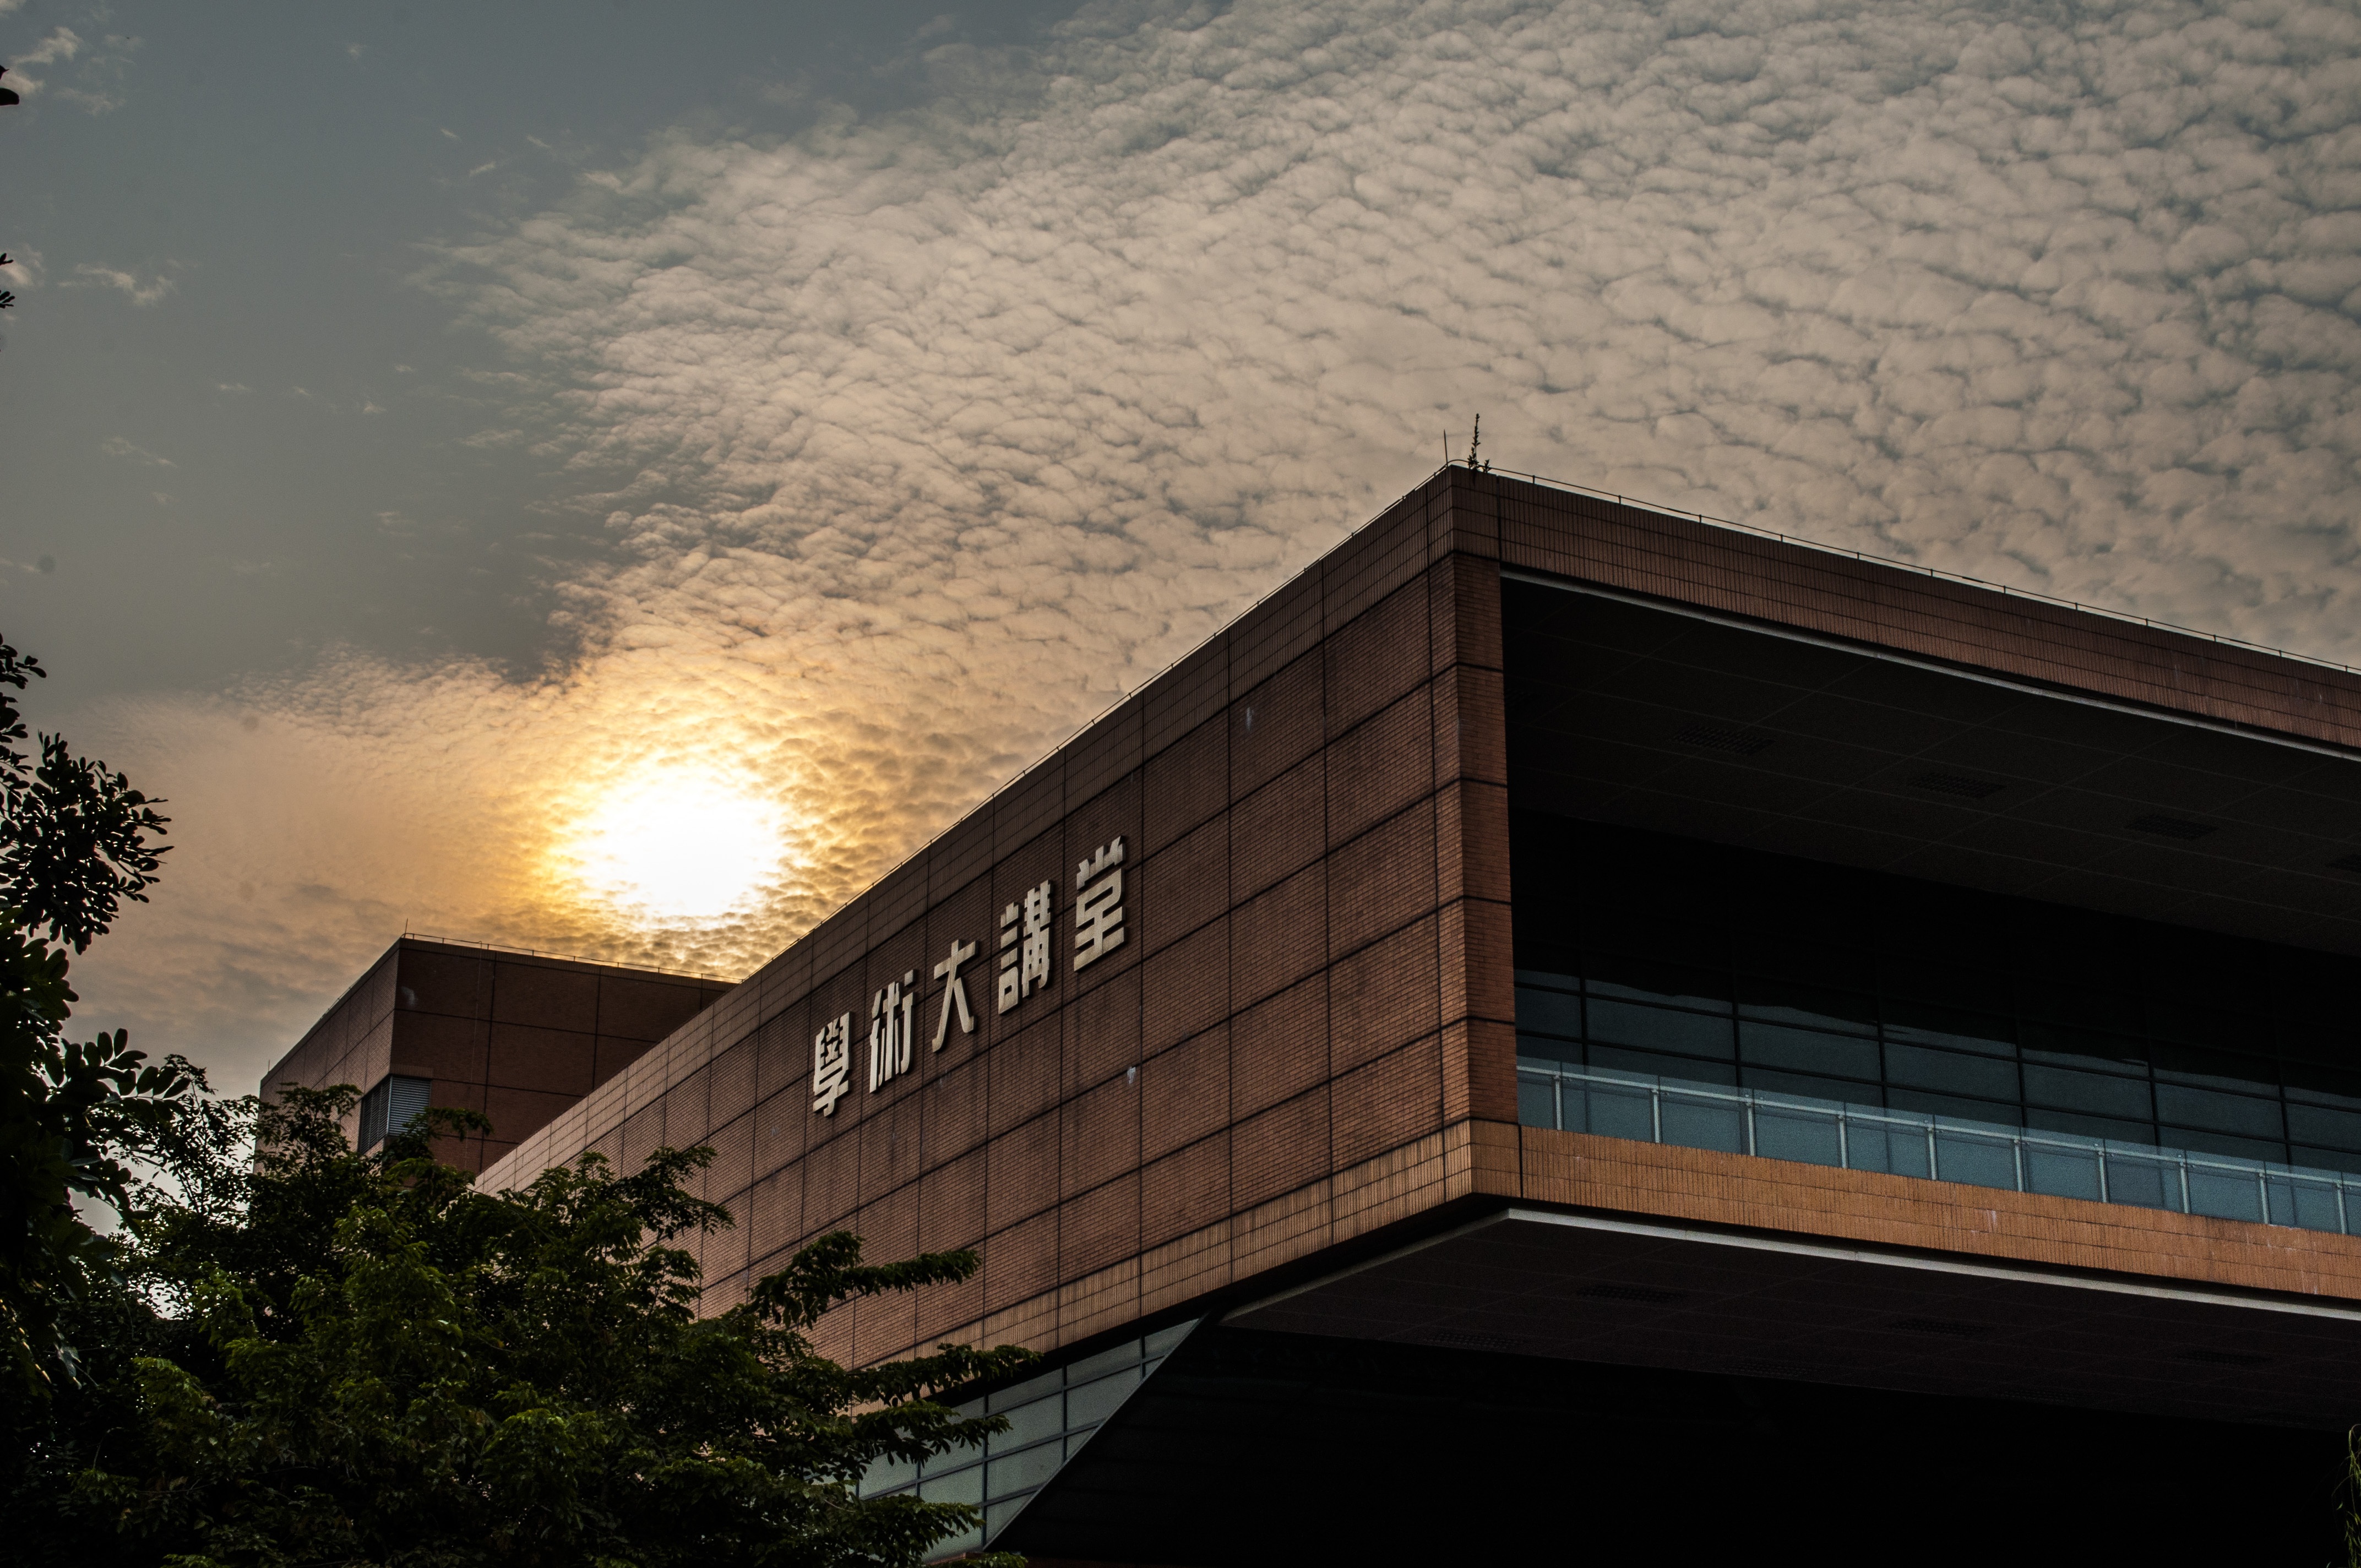
light, cloud, architecture, structure, sky, night, house, sunlight, building, evening, reflection, facade, stadium, shape, urban area, atmosphere of earth